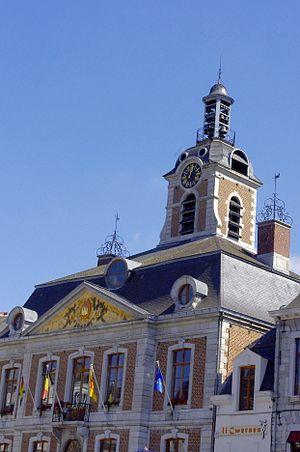
Huy - l'hôtel de ville